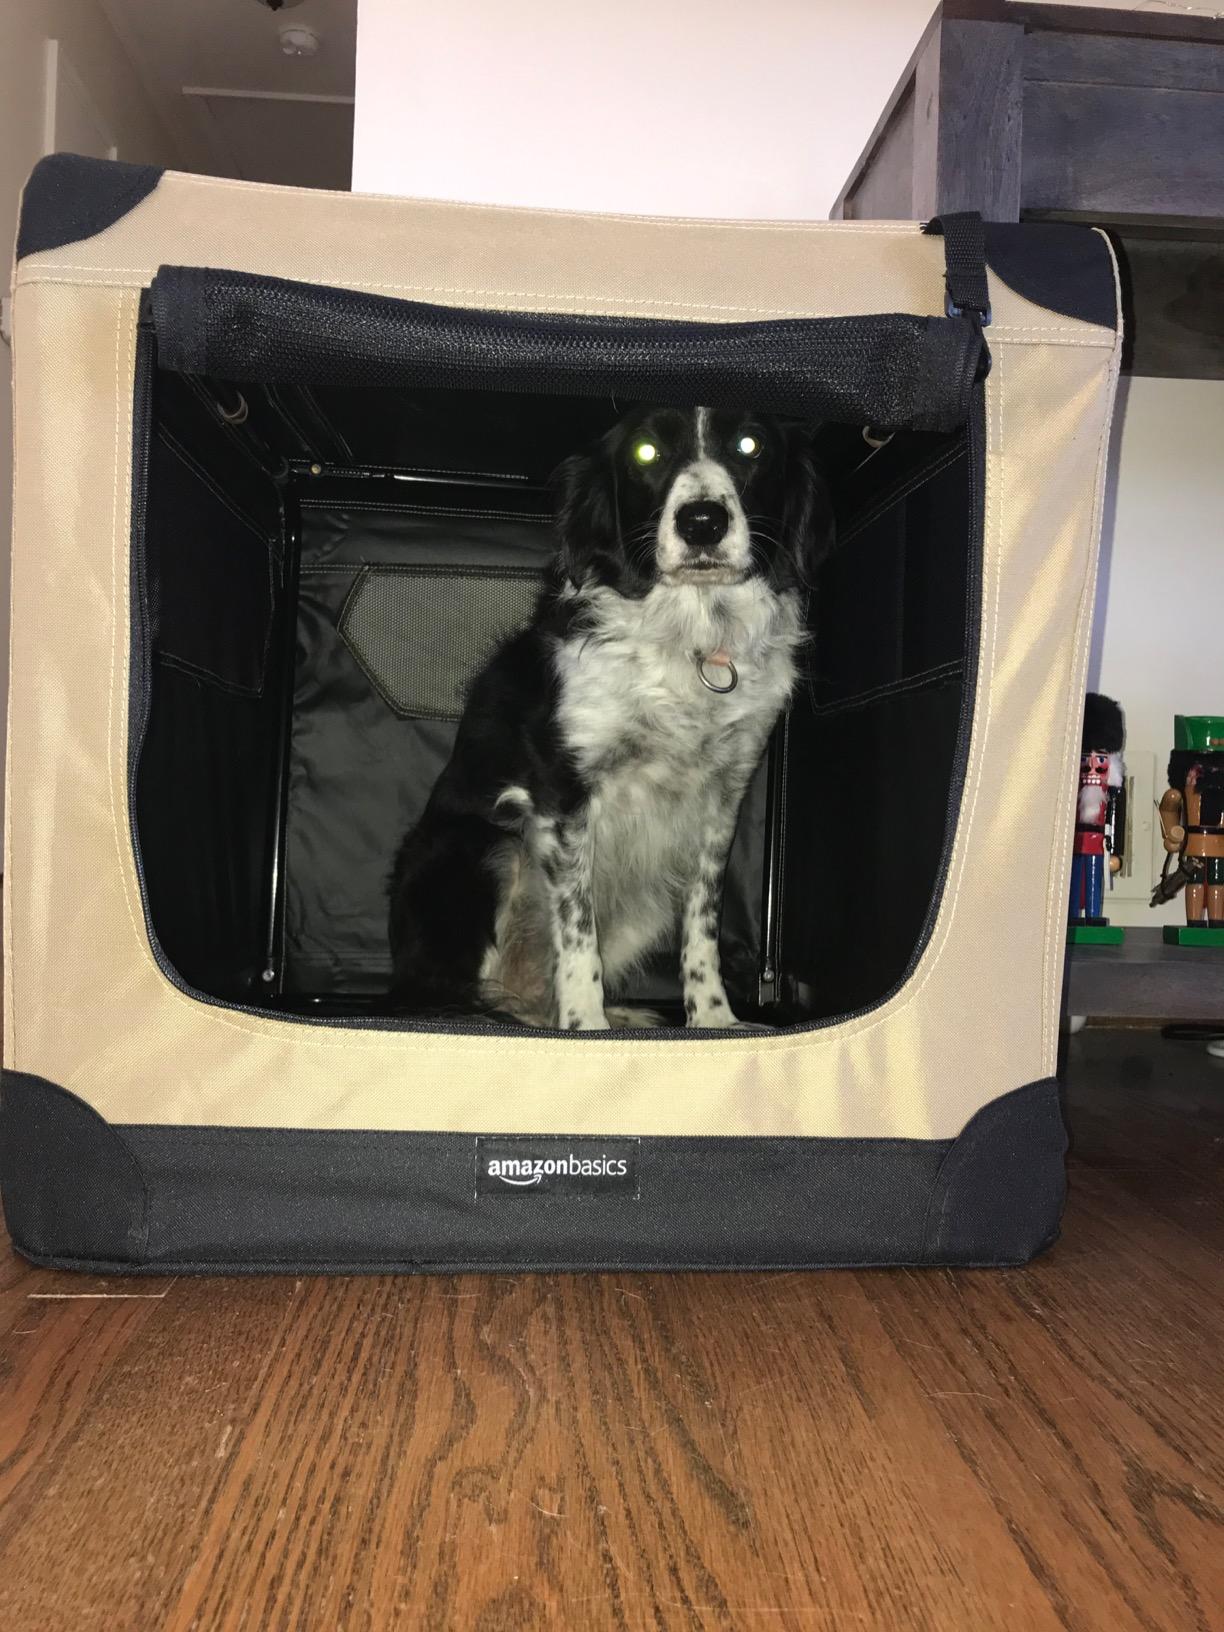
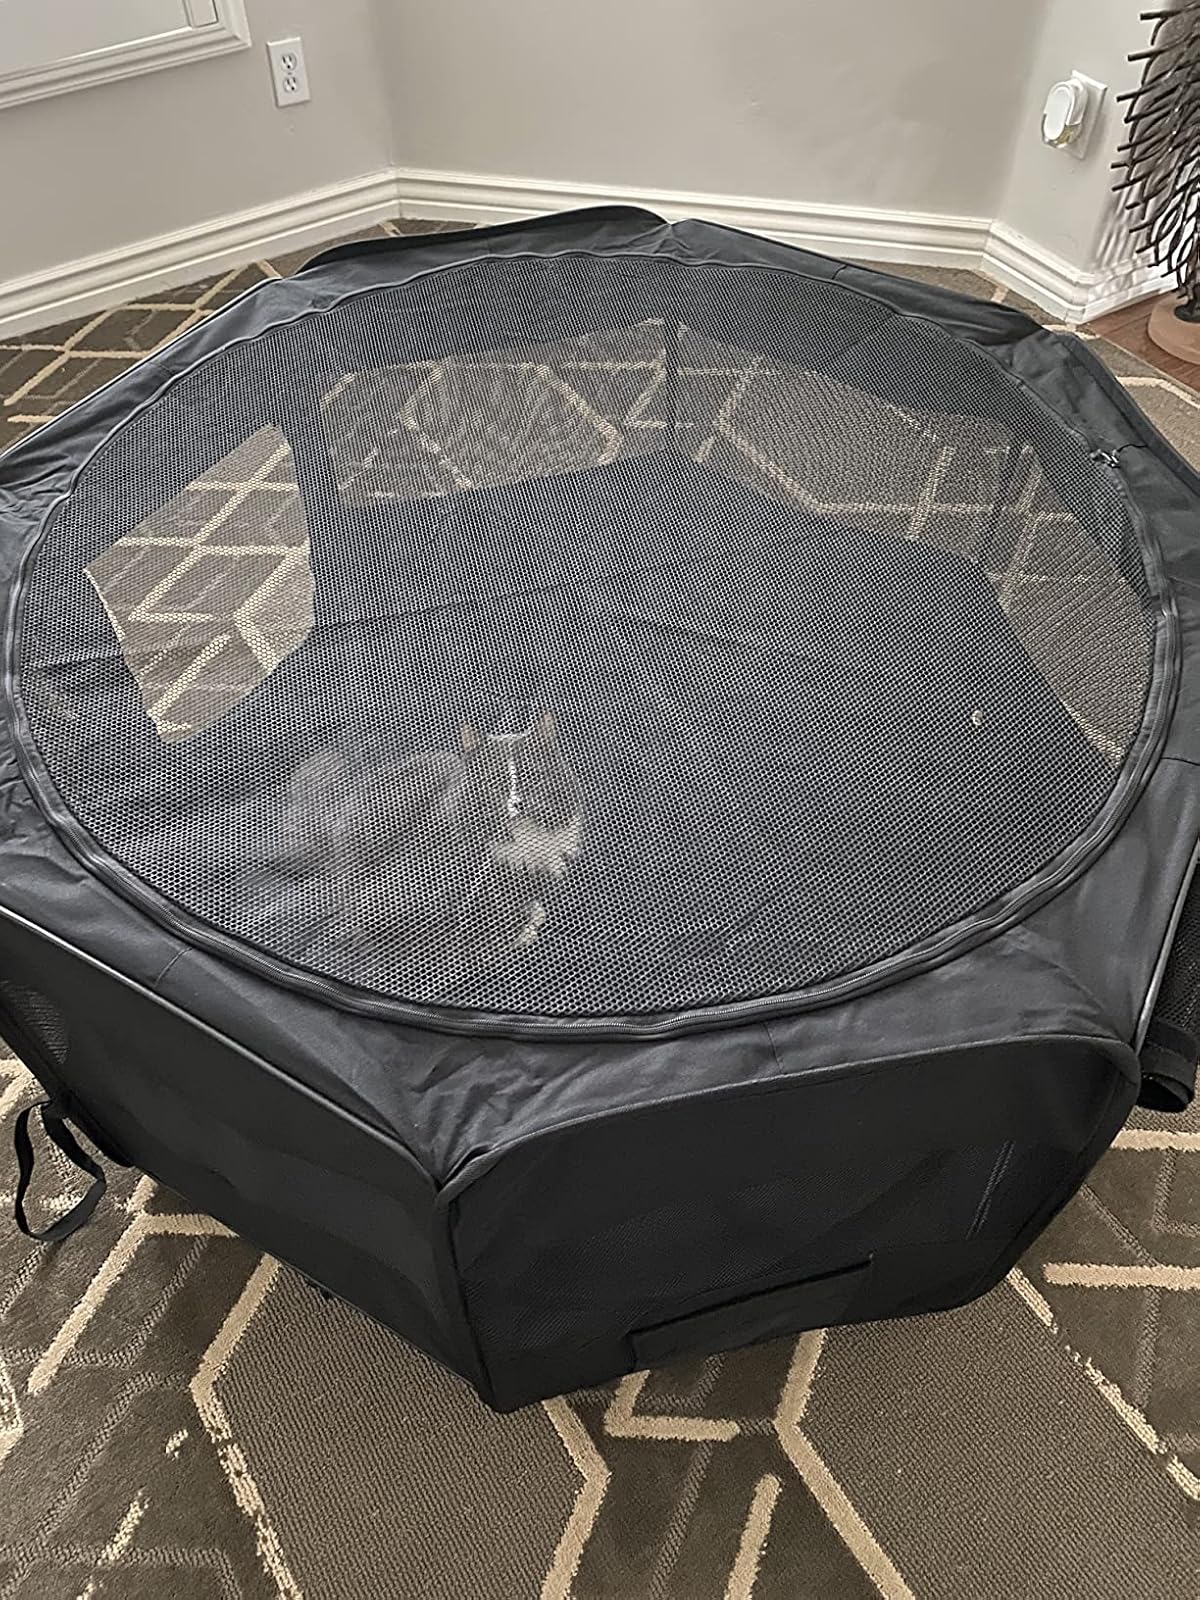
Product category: items_kennel
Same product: no